Kyle Schwarber

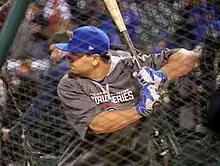
Schwarber with the Cubs in 2016

Schwarber was drafted by the Chicago Cubs in the first round, fourth overall, in the 2014 Major League Baseball draft. He signed on June 11. Upon being drafted, MLB.com analyst Bernie Pleskoff profiled Schwarber as a "game-changing" power-hitter. However, Pleskoff was critical of his base-running and fielding skills, commenting, "Schwarber is sluggish on the bases and slow defensively." ESPN's Keith Law echoed a similar sentiment in his draft profile, noting, "Schwarber might have the most raw power of any prospect in the class." Two pre-draft scouting reports by the MLB Scouting Bureau compared Schwarber's swinging mechanics to those of Jeff Bagwell, while also projecting him to play a role similar to Matt Stairs.